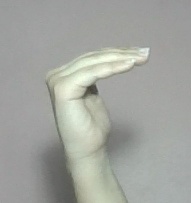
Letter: haa